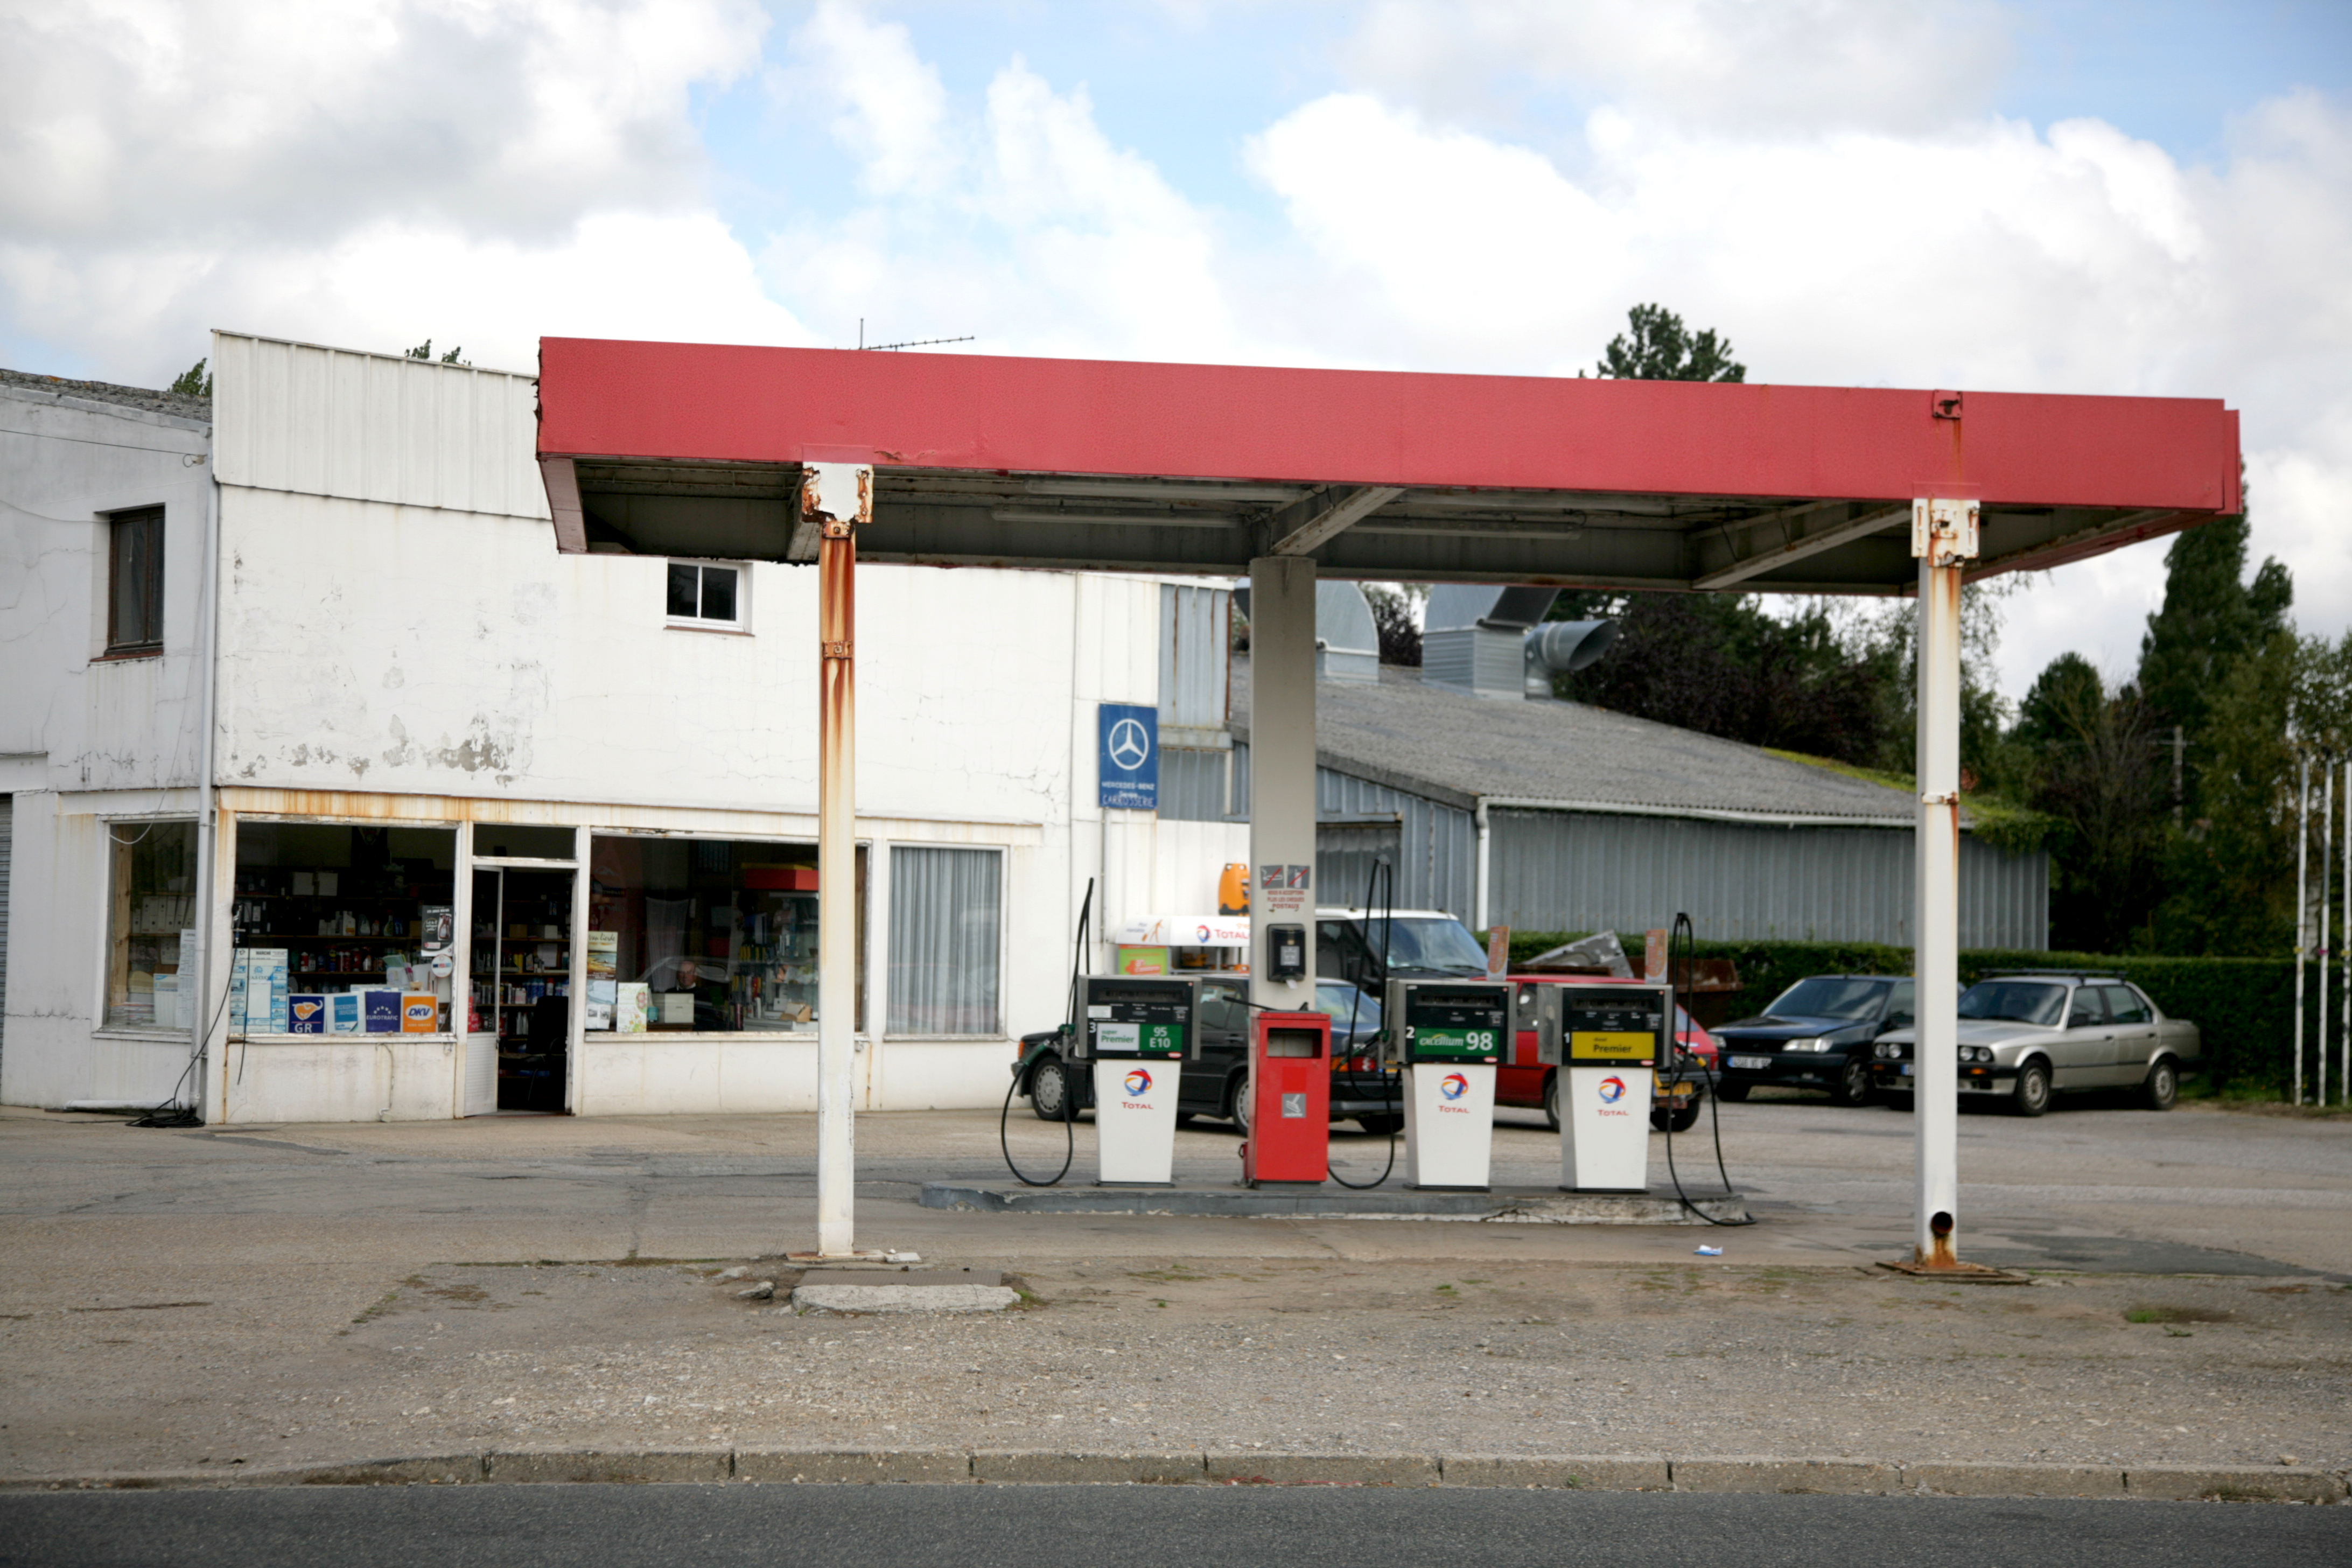
building, restaurant, transport, france, train station, garage, francia, peugeot, frankrijk, frankreich, gasstation, oil, pasdecalais, cotedopale, pasdecaials, trpied, 205, tankstelle, garaje, peugeot205, desertification, stationservice, tankstation, ptrole, wstenbildung, filling station